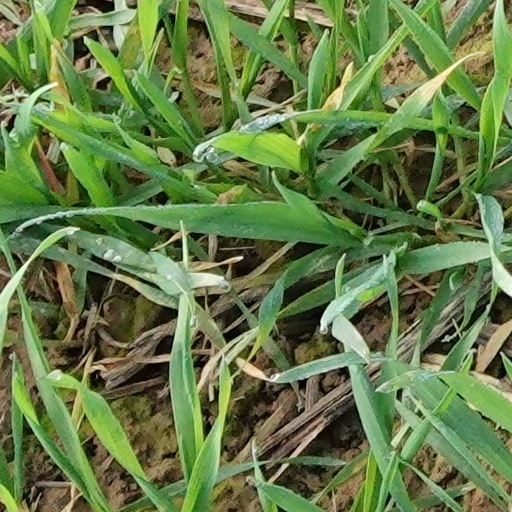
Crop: wheat